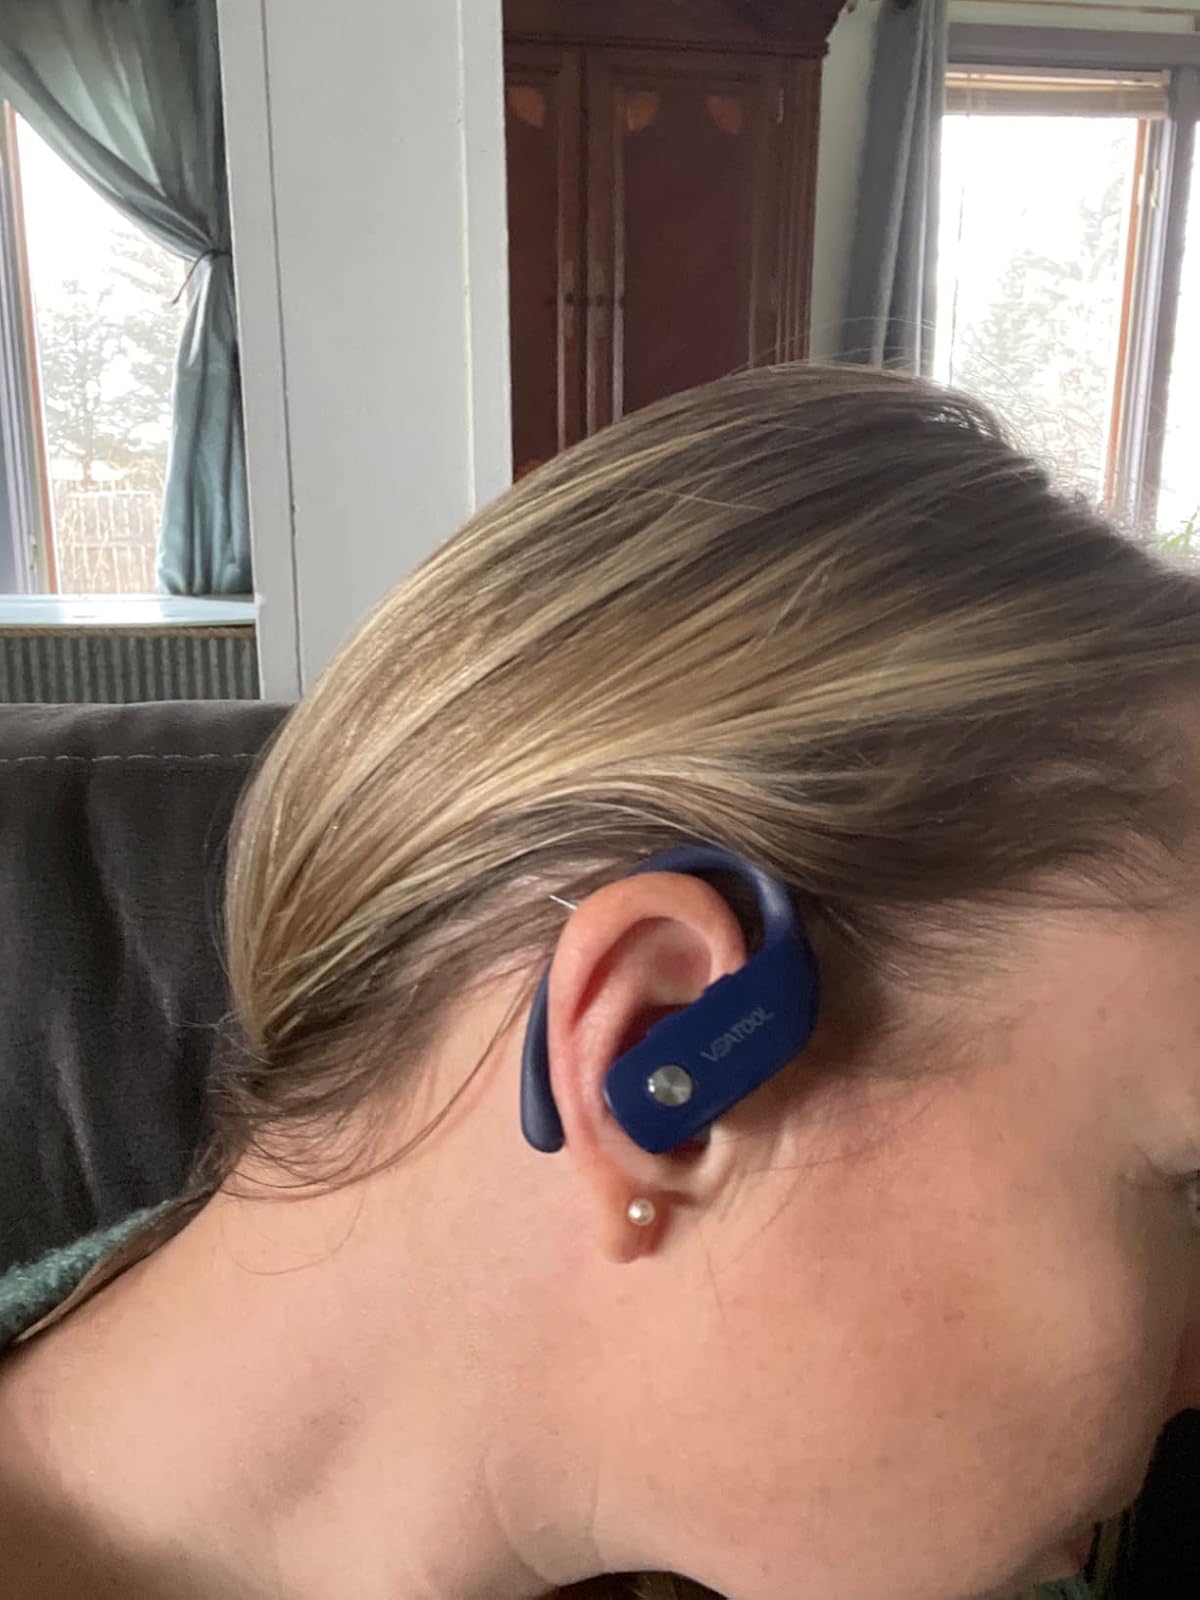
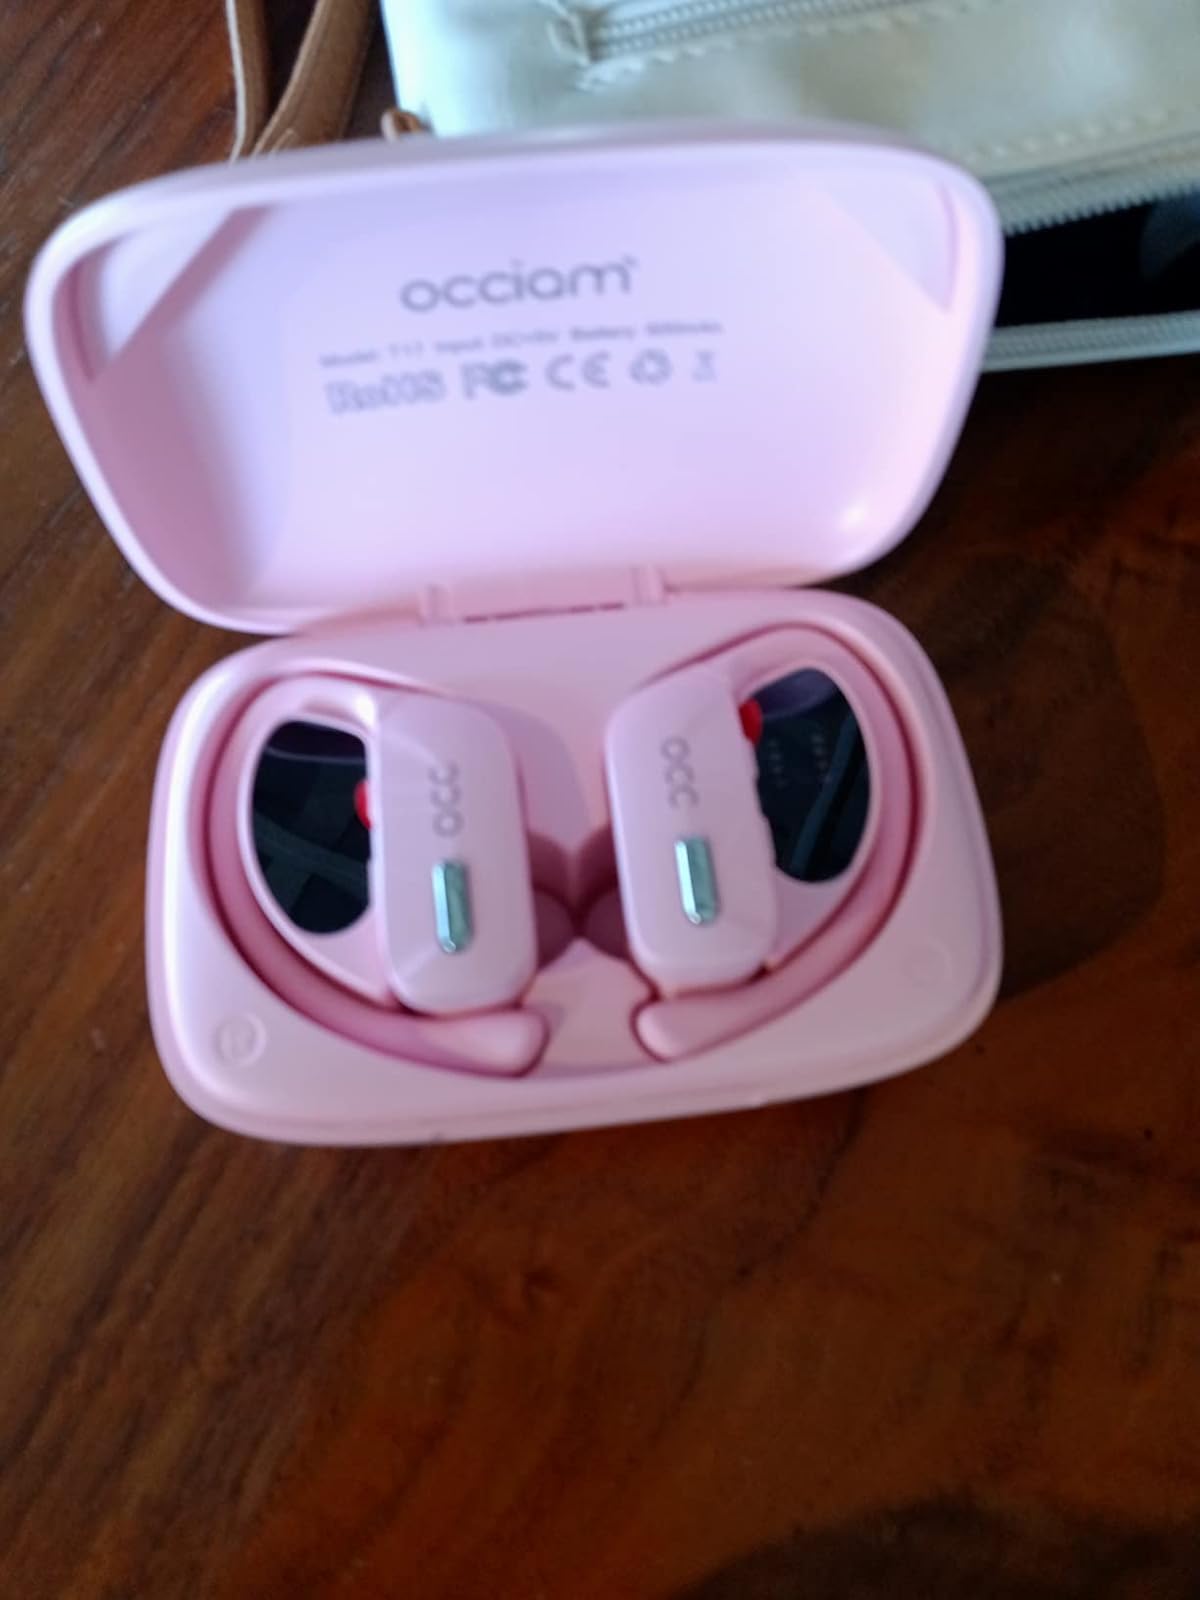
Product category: earbuds
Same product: no